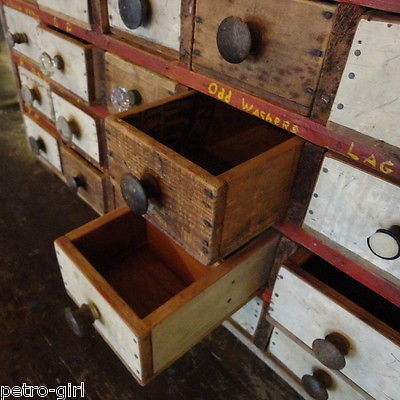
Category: cabinet